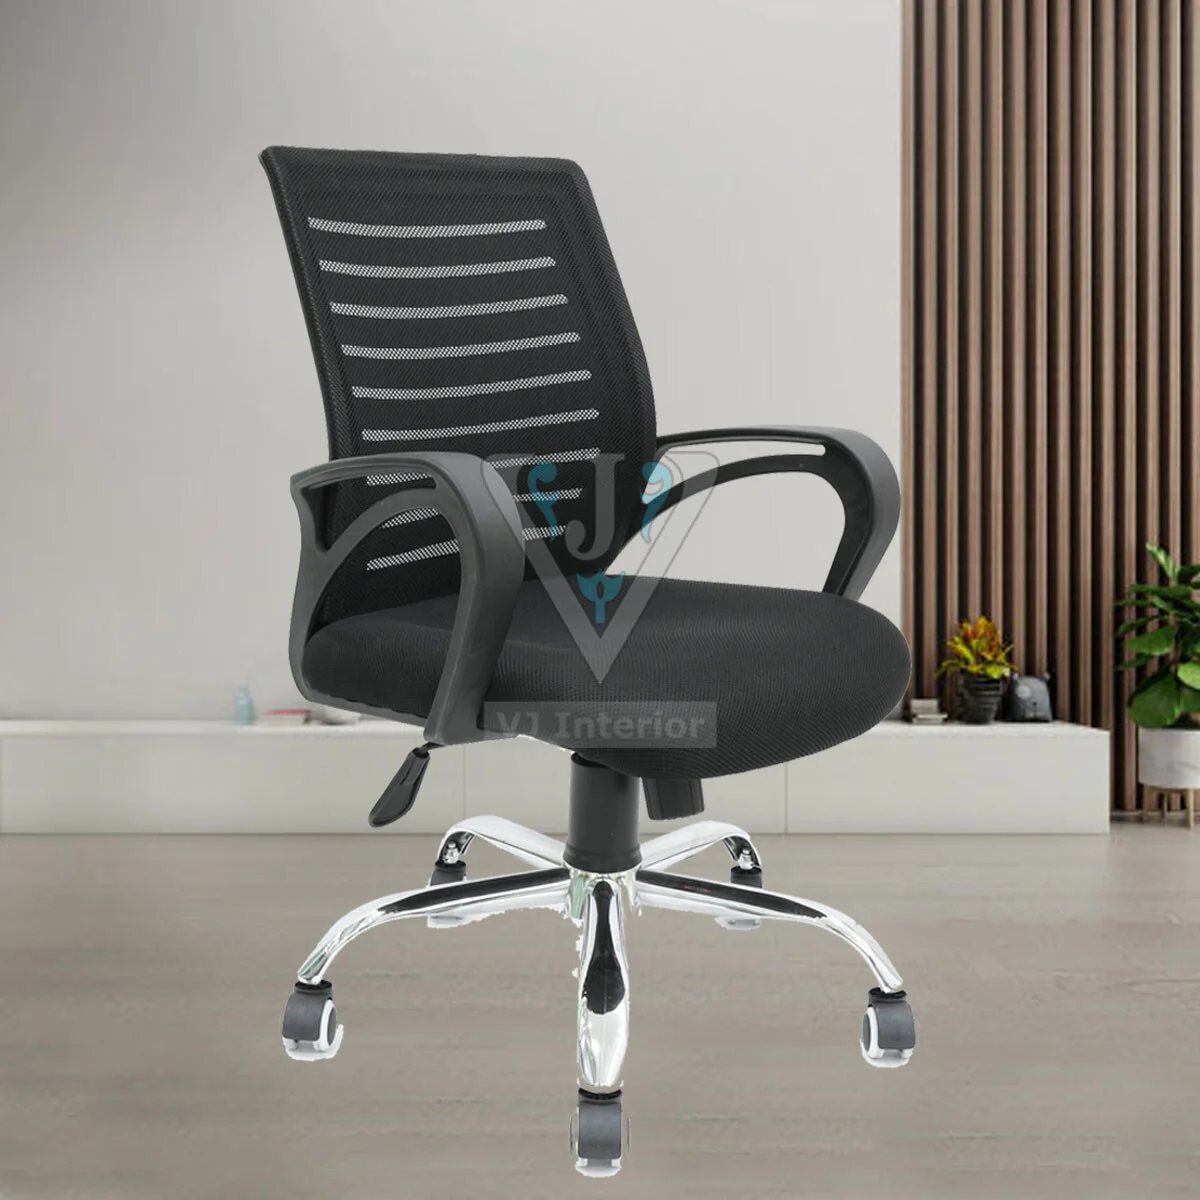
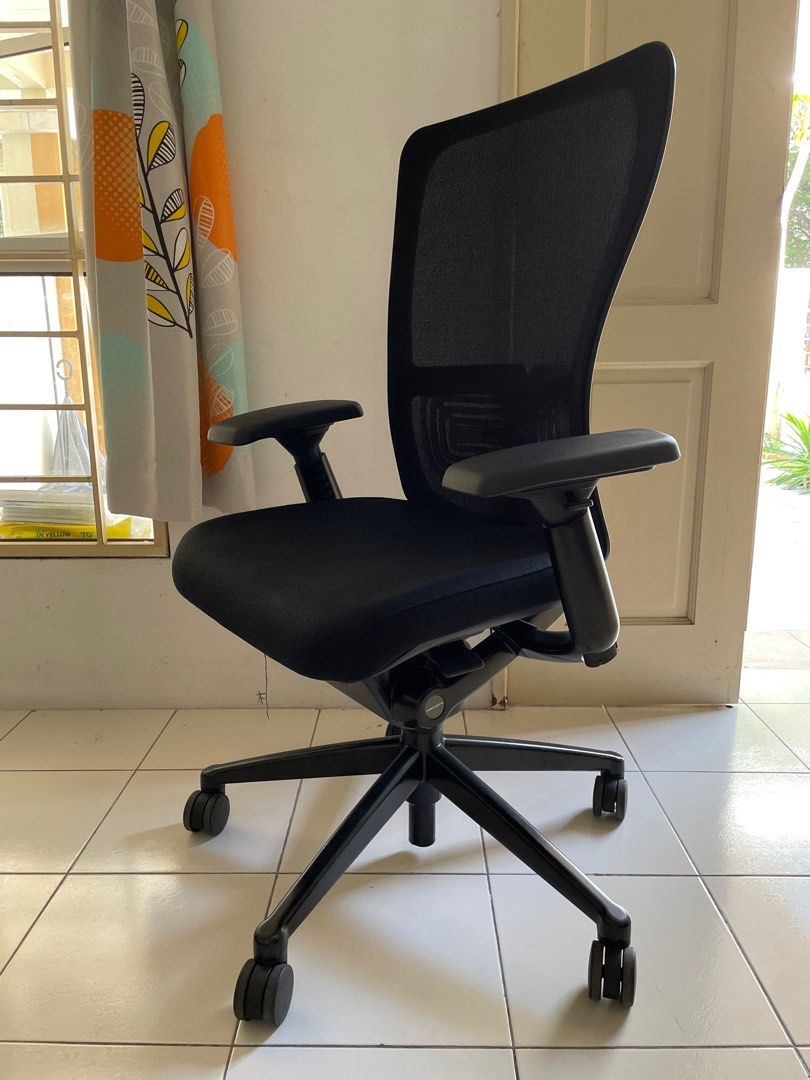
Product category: items_chair
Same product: no